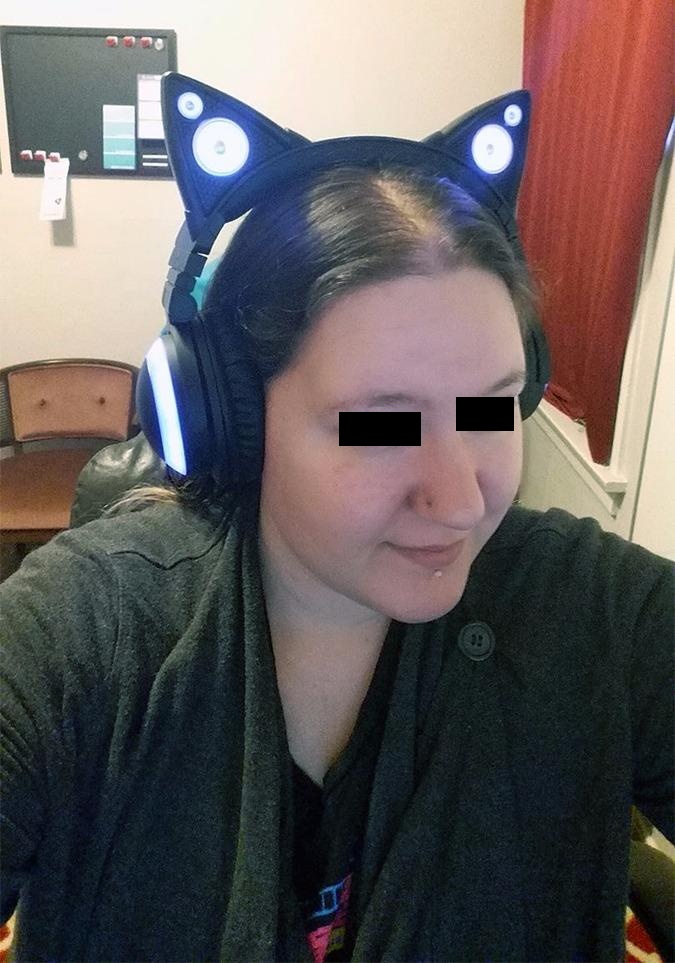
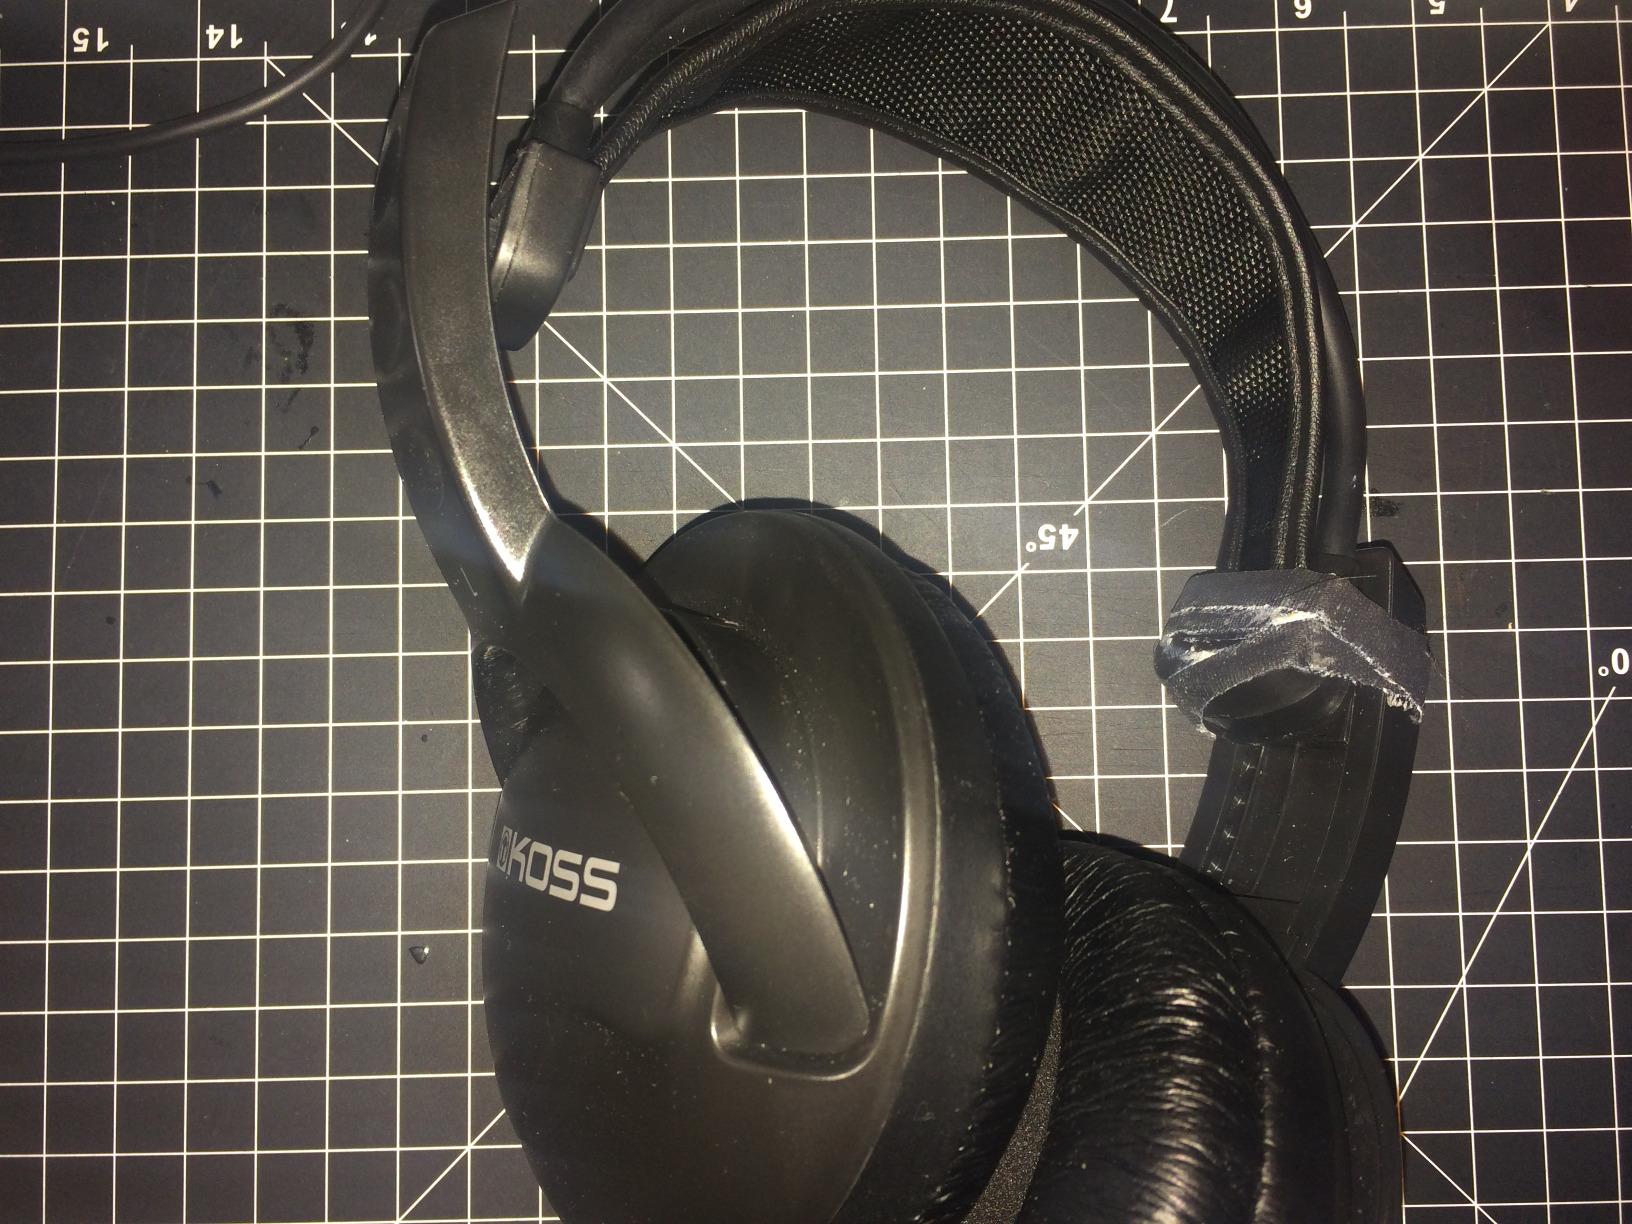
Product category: headphones
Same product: no